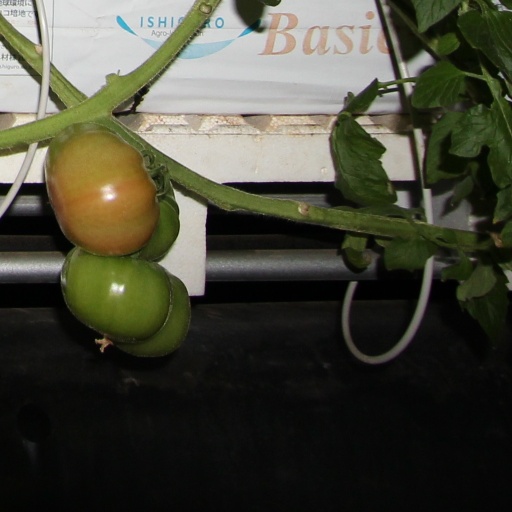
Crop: tomato